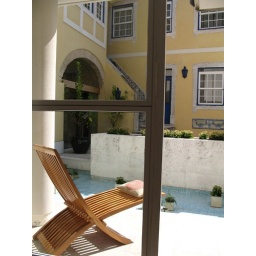
Solar do Castelo: the boutique &amp;quot;inn&amp;quot; in Lisbon, just nearby and previously as the kitchen of the St. Jorge castle